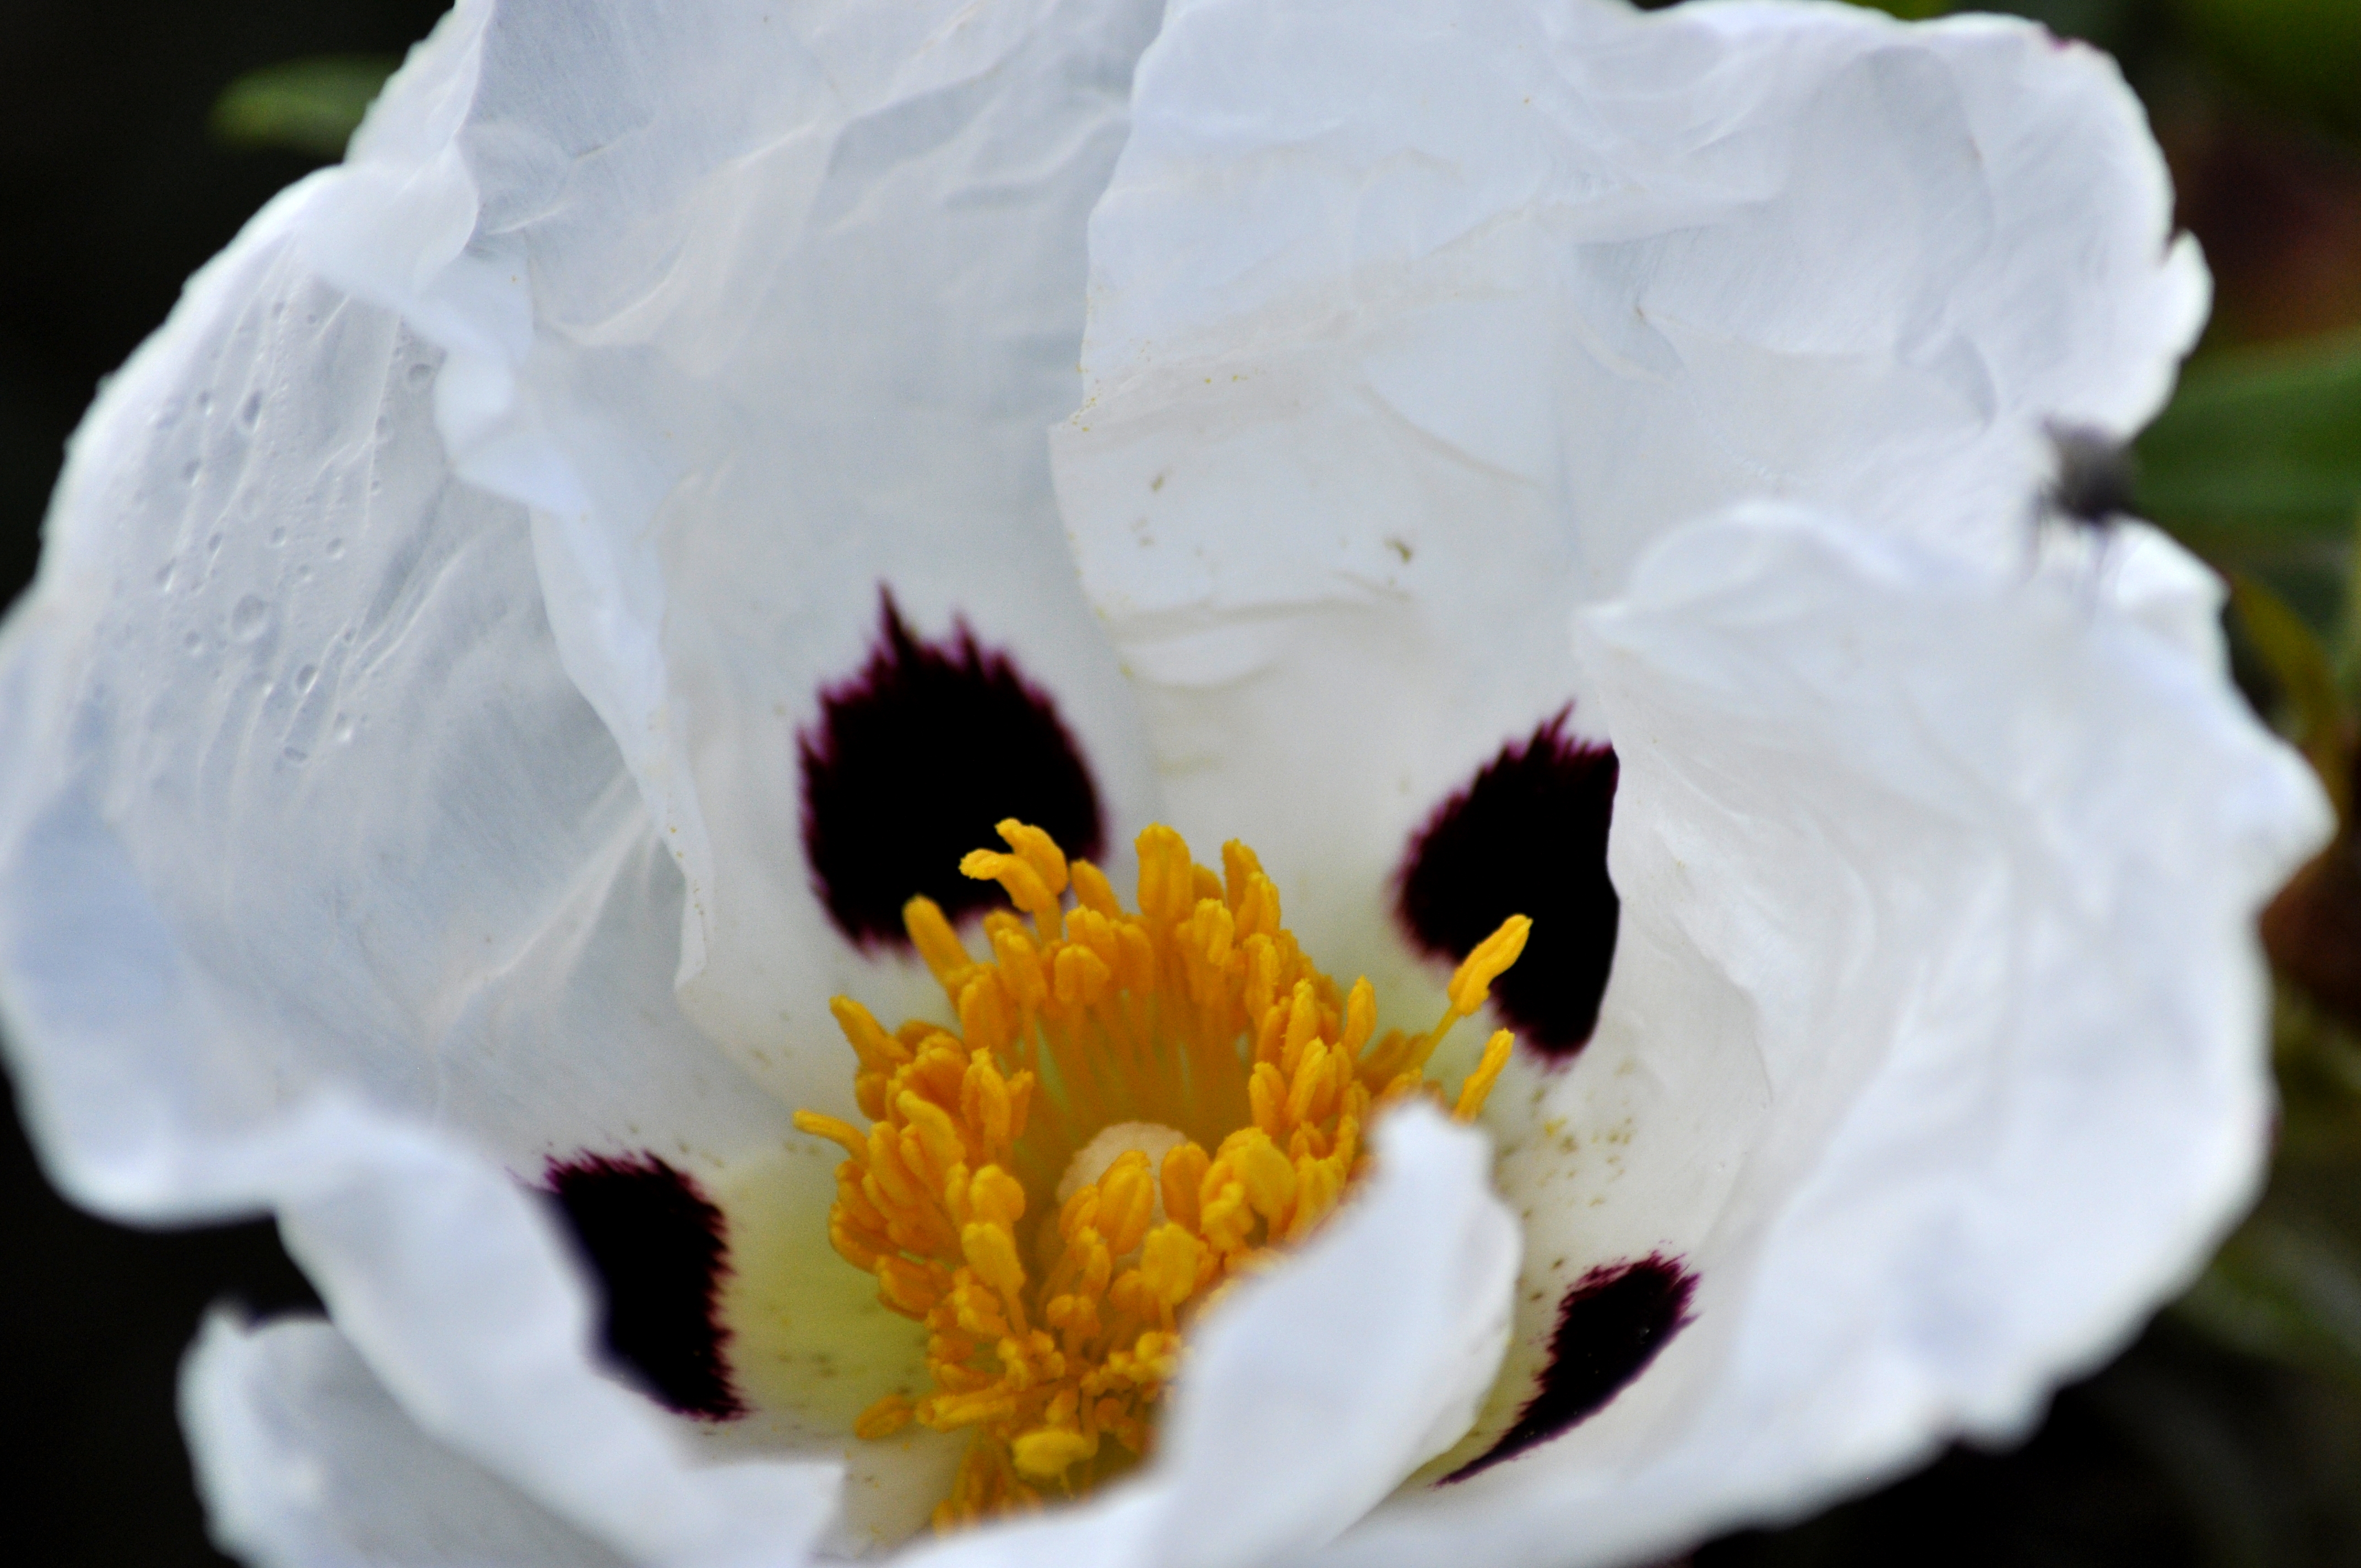
flower, plant, white, petal, botany, pollinator, flowering plant, annual plant, close up, pollen, arthropod, terrestrial plant, macro photography, wildflower, tree, insect, plant stem, membrane winged insect, lily family, rose family, herbaceous plant, perennial plant, wildlife